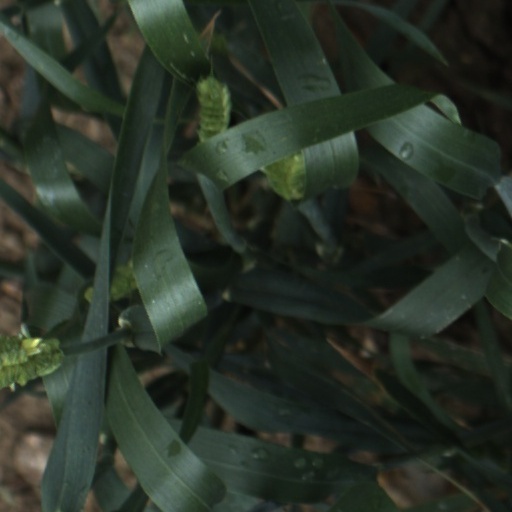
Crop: wheat